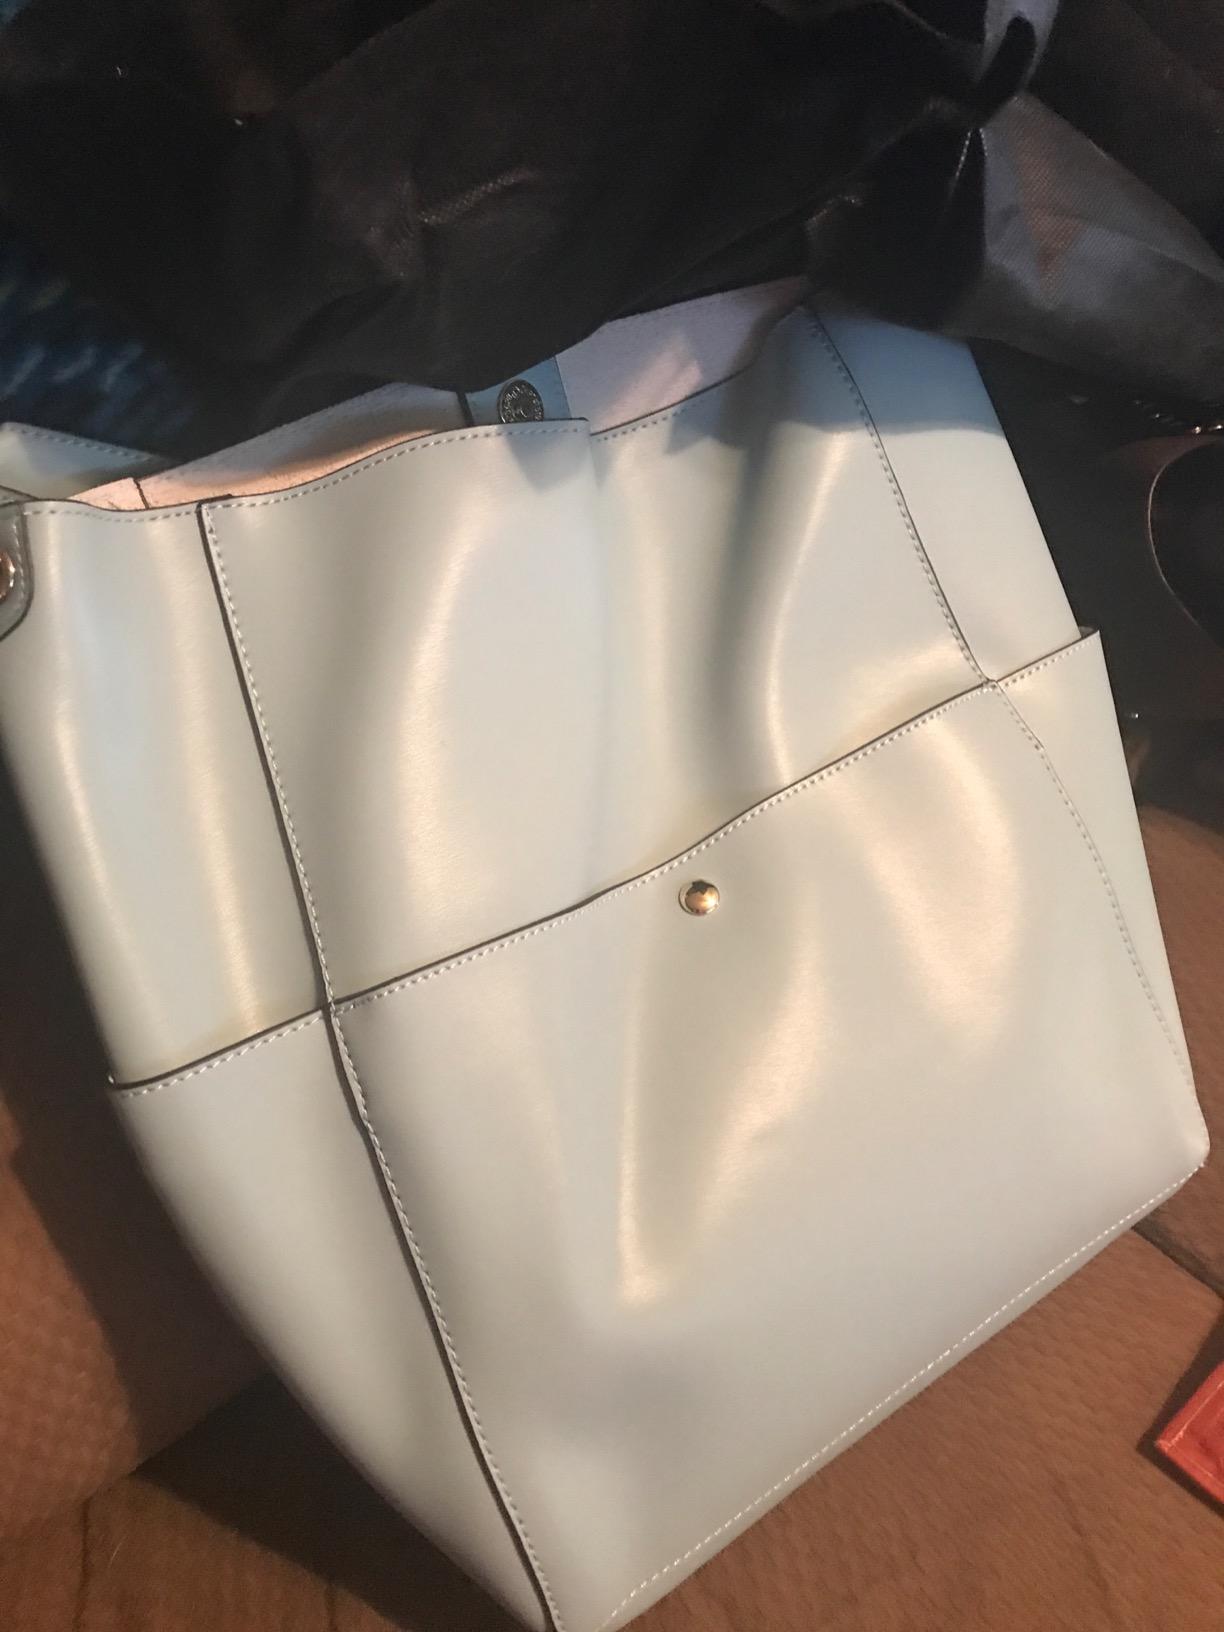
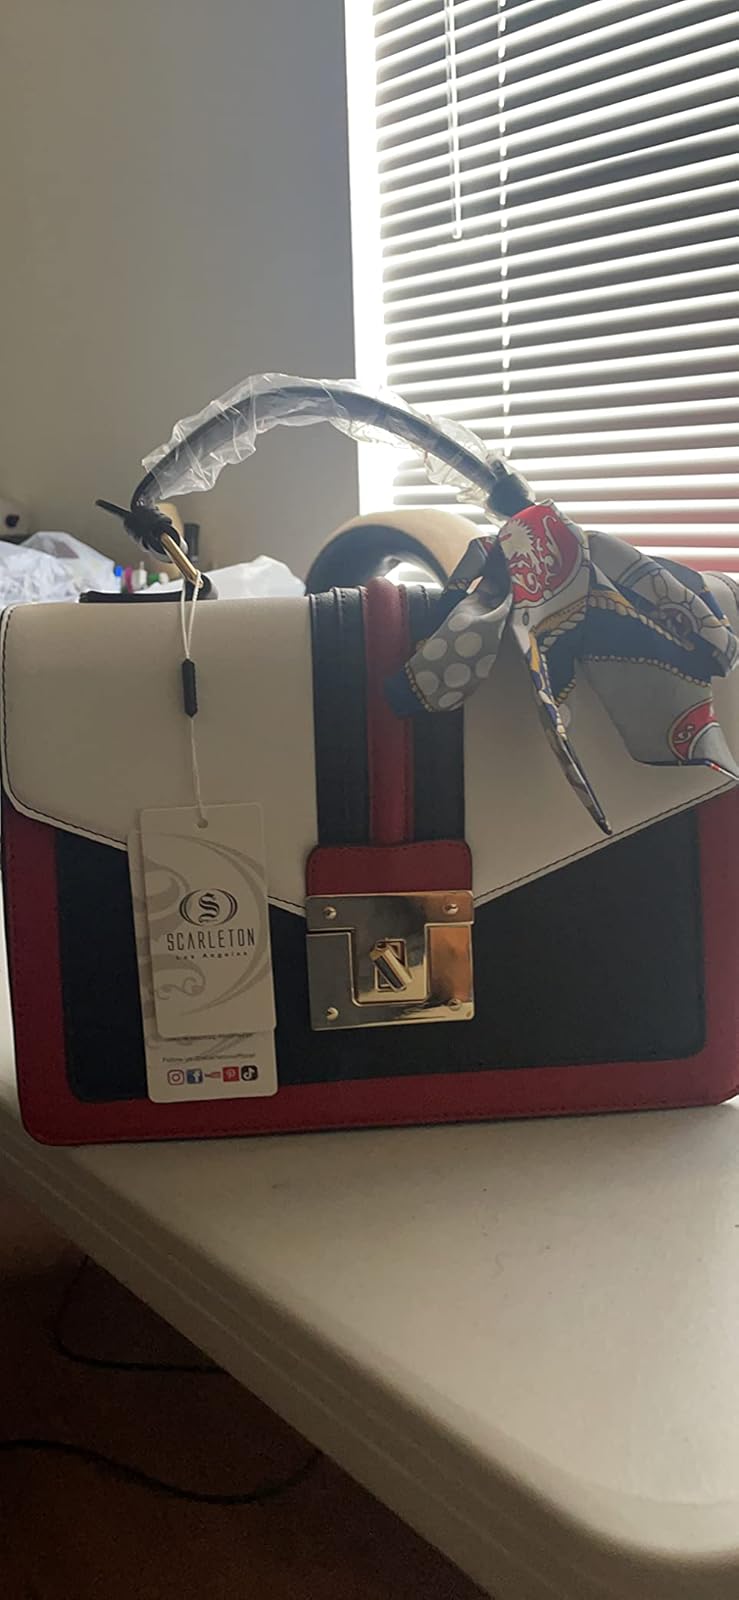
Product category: accessories_handbag
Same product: no